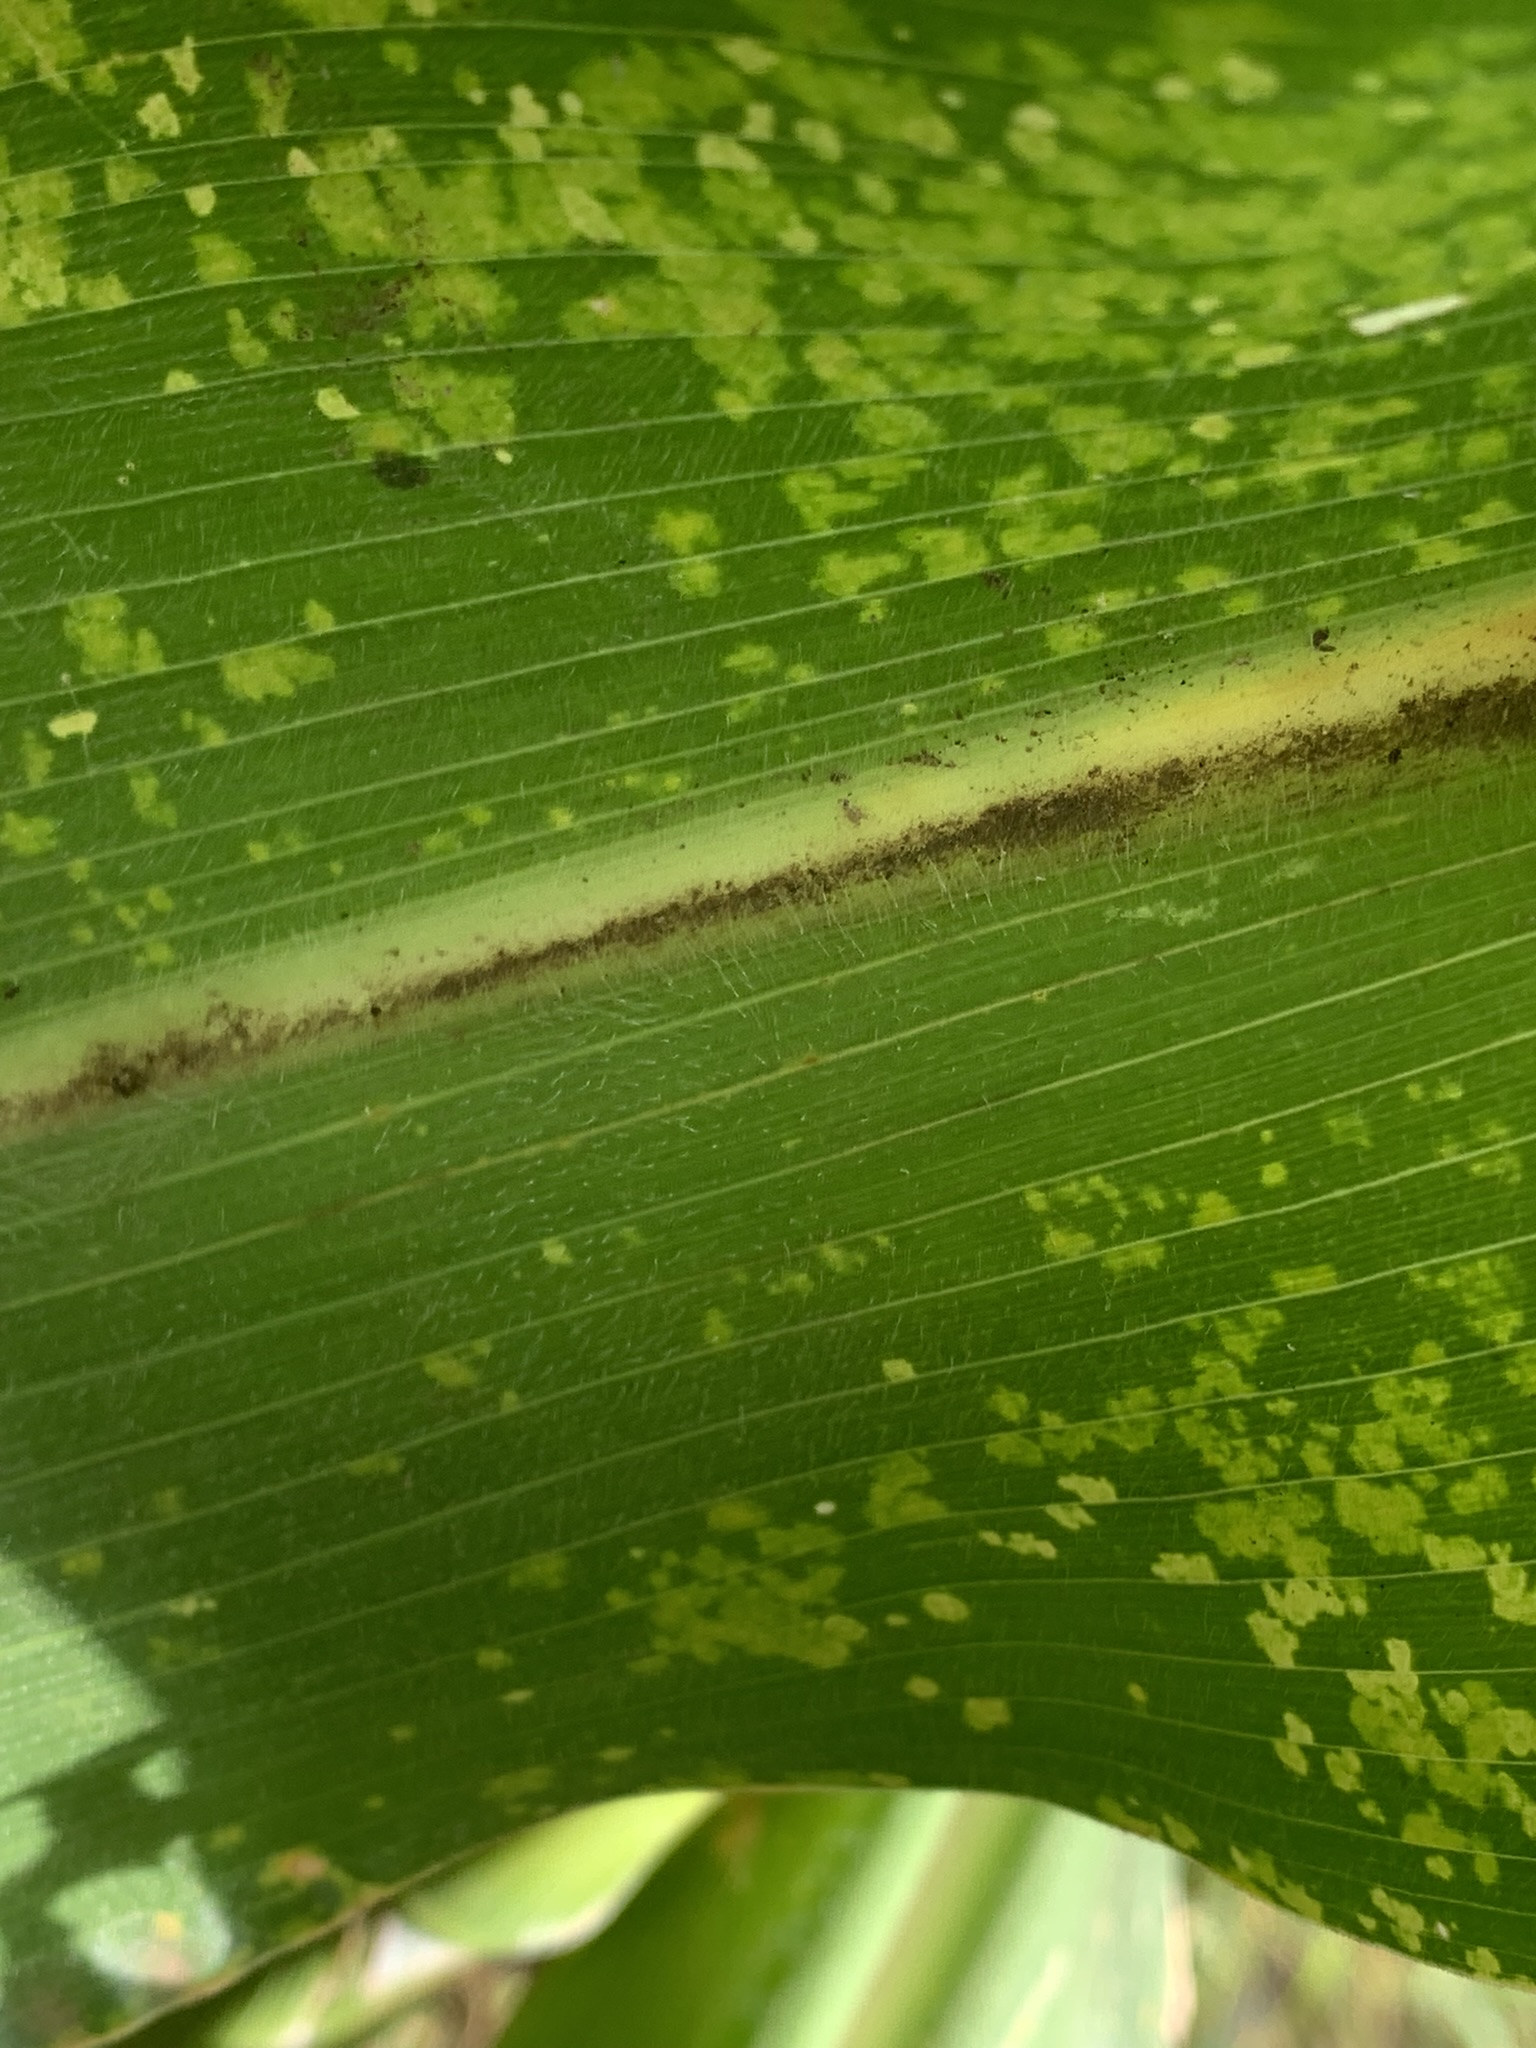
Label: MLN